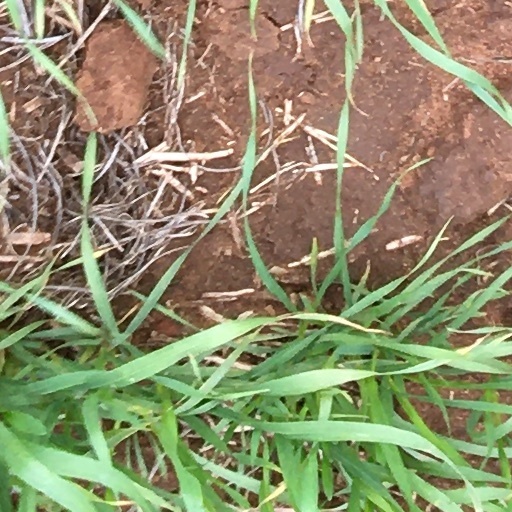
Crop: wheat